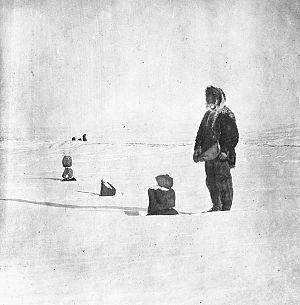
Rudolph Martin Anderson est un zoologiste canadien spécialisé sur les mammifères et les oiseaux, né le 30 juin 1876 dans le Comté de Winneshiek, Iowa et mort le 21 juin 1961 à Ottawa.
Un inukshuk est un empilement de pierres construit par les peuples inuit et yupik dans les régions arctiques d'Amérique du Nord, depuis l'Alaska jusqu'au Groenland, en passant par l'Arctique canadien. Sa forme et sa taille peuvent varier.